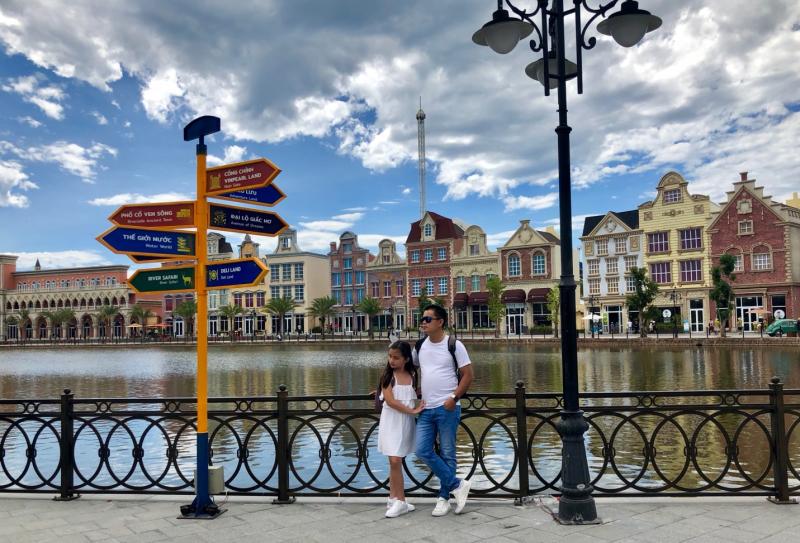
có hai người đang đứng cạnh lan can bên một con sông